Violence and autism

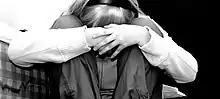
14-year-old autistic adolescent in sensory withdrawal (or shutdown)

Autistic individuals are often victims of violence, including bullying, abuse, sexual assault and criminal acts. Violence can be physical or verbal, as illustrated by the frequent use of the word "autistic" as an insult. Autistic people, like many disabled people, are often victims of hate crimes, and many live in fear.